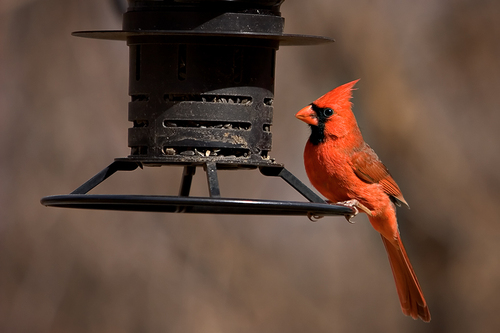
this colorful bird is mostly red with a hint of black around its beak.
a small bird with a red body, black throat and cheek patch.
the bird is red with an orange beak and black eyebrows and black throat.
a strikingly colorful red bird that has an orange beak and black facial markings.
a brightly colored red bird with black cheek patch, bright orange beak and long feathers on its nape and outer rectrices.
small red bird with black around it's eyes and throat.
a small, red bird with a black throat and an orange beak.
this bird has a red crown, red primaries, and a red belly.
this small bird has a red bill and crown and breast.
this is a red bird that has a black throat and supercilliary, its nape is standing upwards.
Species: Cardinal